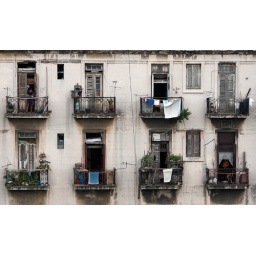
The windows of a housing block in Havana, seen from the window of my room in the Hotel Seville.